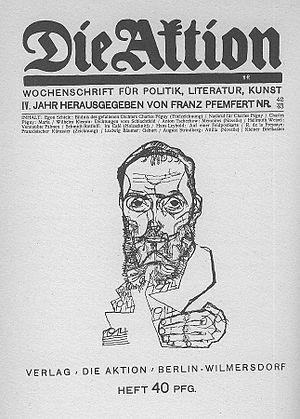
Page de garde du périodique allemand «
L'architecture expressionniste est un mouvement architectural qui se développa en Europe du Nord pendant les premières décennies du XXᵉ siècle en parallèle avec l'expressionnisme dans les arts appliqués et vivants.
Die Aktion est une revue artistique et politique allemande de 1911 à 1932, fondé par Franz Pfemfert, qui fit connaître l'expressionnisme et donna la parole à une politique de gauche sans être dogmatique. Au début, il parait toutes les semaines, puis en 1919 tous les quinze jours et en 1926 de façon irrégulière.
Franz Pfemfert est un écrivain, éditeur et homme politique allemand.
Henri Bergson, né le 18 octobre 1859 à Paris, ville où il meurt le 4 janvier 1941, est un philosophe français. Parmi les ouvrages qu'on lui doit, les quatre principaux sont l’Essai sur les données immédiates de la conscience, Matière et mémoire, L'Évolution créatrice et Les Deux Sources de la morale et de la religion. Bergson est élu à l'Académie Française en 1916 et il reçoit le prix Nobel de littérature en 1927. Il est également l'auteur du Rire, un essai sur la signification du comique. Ses idées pacifistes ont influencé la rédaction des statuts de la Société des Nations. Il fut à la SDN le premier président de la Commission internationale de coopération intellectuelle, ancêtre de l'UNESCO.